Cedar Revolution

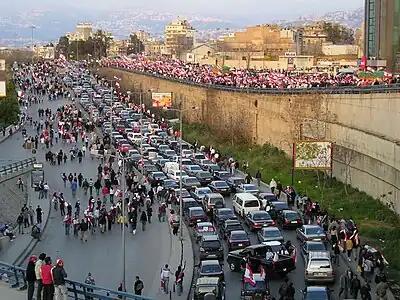
Protesters heading to Martyrs' Square on foot and in vehicles

An Anti-Syrian occupation demonstration took place in Lebanon on 7 August 2001, which turned violent when the joint Lebanese-Syrian security System tried to repress the revolt, and resulted in the arrest of hundreds without legal justification, during the tenure of the pro-Syrian president Emile Lahoud. On that day, the security forces attacked hundreds of young activists, mainly from the Christian parties, including the Free Patriotic Movement, the Lebanese Forces, the National Liberal Party and other non-partisan neutral activists in front of the Justice Palace in Beirut and engaged in a campaign of beatings and arrests that was characterized by extreme ferocity.